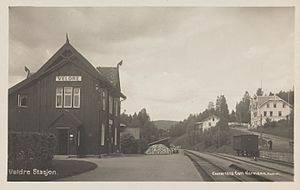
Veldre Station
Veldre Station var en jernbanestation på Dovrebanen, der lå i Ringsaker kommune i Norge.